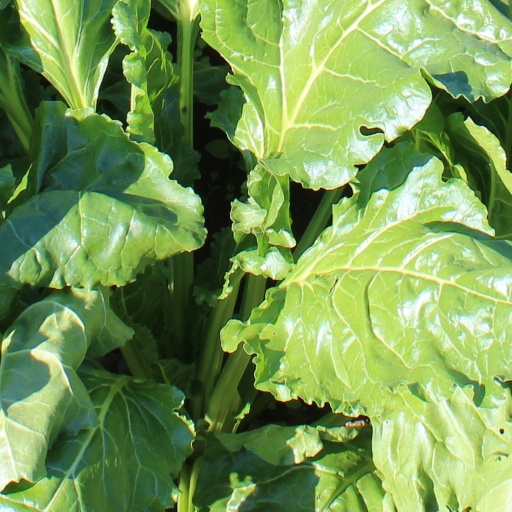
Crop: sugar beet